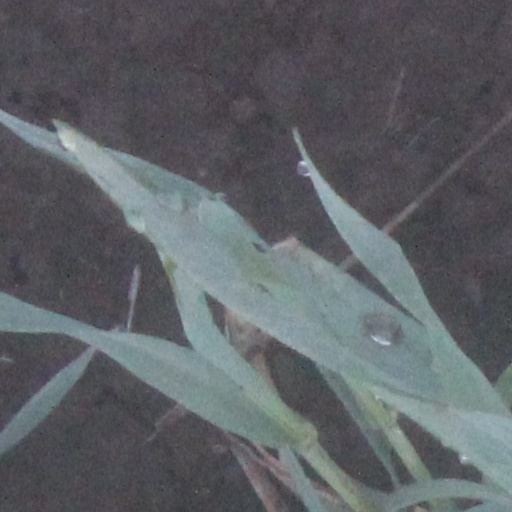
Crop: wheat